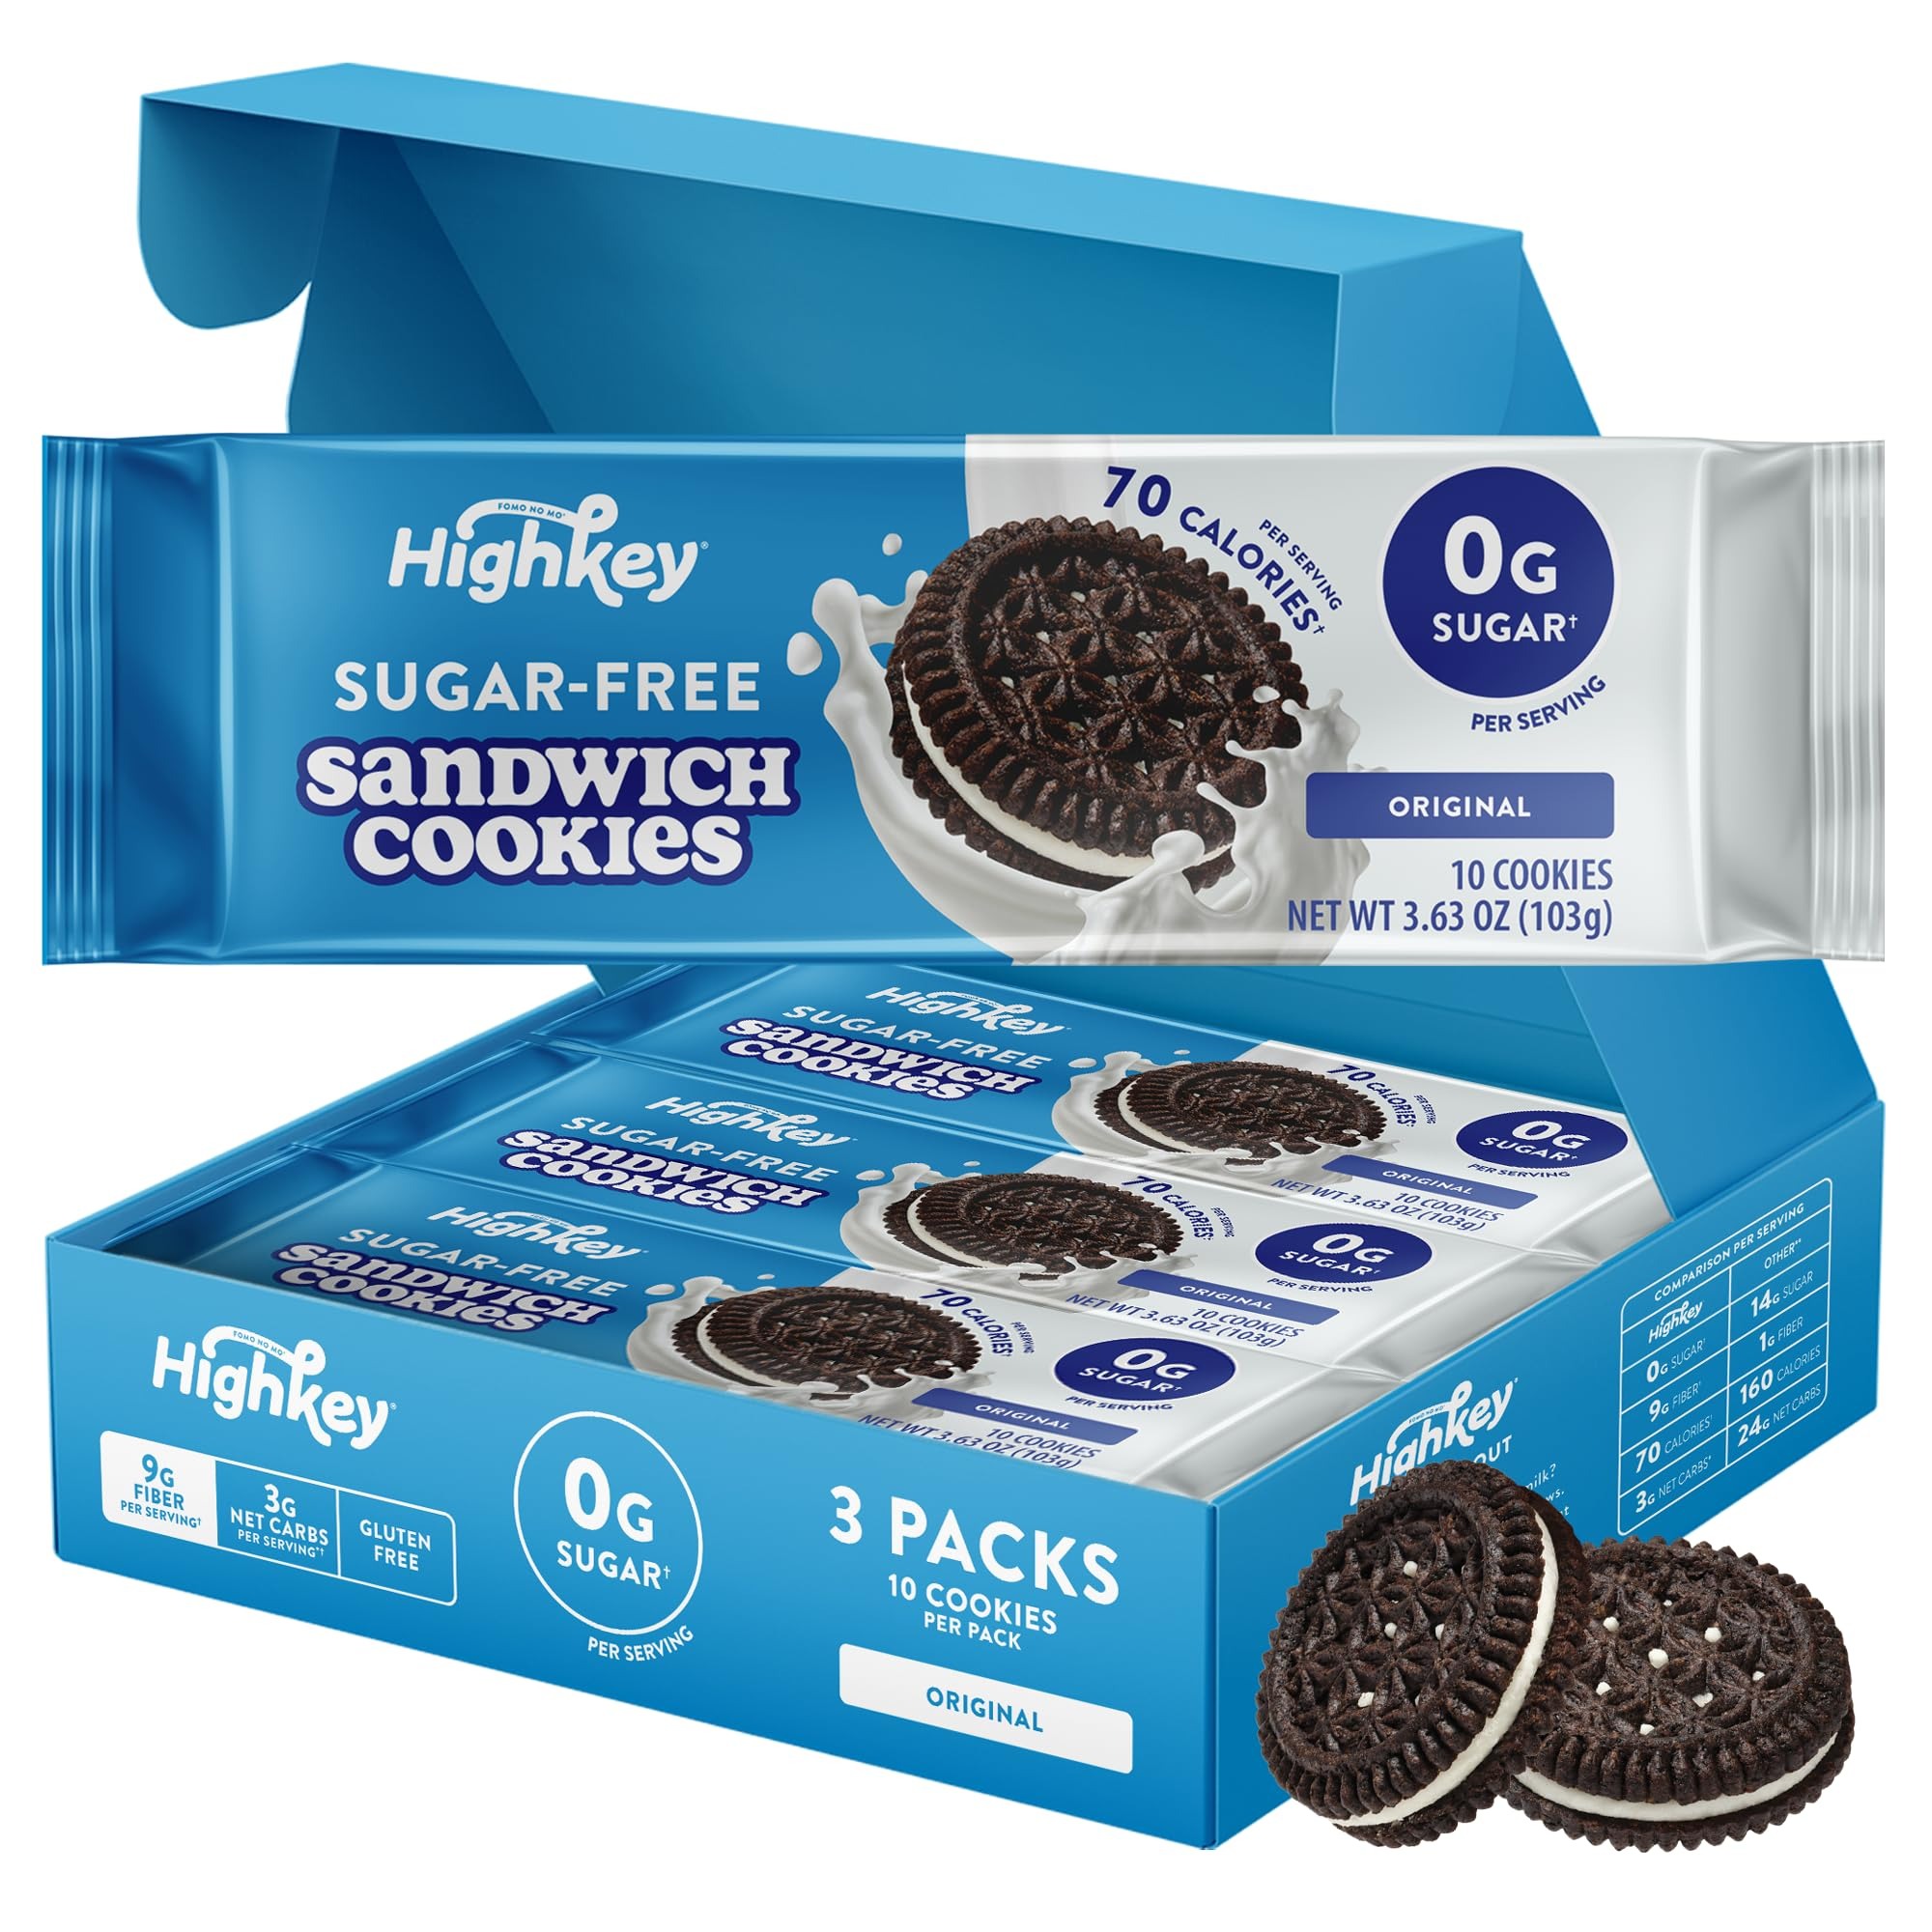
Item Name: HighKey Sugar Free Sandwich Cookies - Low Calorie, Keto-Friendly Snack With Zero Sugar and Gluten Free - 30 Count
Bullet Point 1: Sugar Free Cookies and No Sugar Snacks - Our keto chocolate sandwich cookies have zero sugar, no sugar added and low sugar snacks. This sugar free chocolate cookie pack contains 30 sugar free sandwich cookies and tasty gluten free sugar free cookies.
Bullet Point 2: Low Carb Snacks and Keto Friendly Snacks - With a leading 3g of net carbs, our Sandwich Cookies are perfect keto snacks, keto food, keto dessert and keto cookies. These low carb cookies have 0g sugar and are low carb candy low carb chocolate snacks.
Bullet Point 3: Gluten Free Cookies and Low Calorie Snacks - Our healthy cookies are gluten free and only 70 calories per serving, healthy snack cookies. There aren't many products that are gluten free snacks, sugar free, and low calorie that taste this good.
Bullet Point 4: Healthy Snacks for Adults and Kids - These low fat cookies are a healthy alternative for kids and adults to enjoy. Our healthy cookies make great weight loss snacks at 0g trans fat, 0g sugar, 9g fiber, and only 70 calories and made with real cocoa.
Bullet Point 5: This is what you've all been waiting for. A sandwich cookie that really tastes as good as the original without all of the junk! Our Sandwich Cookies are the perfect combination of a light and creamy filling between two crunchy cookies, making them a slam dunk (in your favorite glass of milk!)
Product Description: diаbetic snacks healthy snacks for kids cookie boxes office snacks keto sweets mini cookies keto foods chocolate cookies paleo snacks gourmet cookies butter cookies zero carb snack food carb free snacks no carb snacks zero carb snacks snacks healthy low carb food keto products keto snack box bariatric food keto cookie healthy snack box unsweetened chocolate keto chocolate bars high fiber snacks cookie snack packs fiber cookies mini snacks cookie snacks chocolate sugar free kids healthy snacks diabetic cookies keto chocolate snacks best keto snacks heart healthy snacks low carb snacks gluten free oreo keto snacks zero carb keto desserts keto box keto fiber keto brownie keto friendly foods keto groceries low carb foods snack foods no carb paleo cookies gluten free cookie food snacks keto snacks box ketogenic snacks nui cookie snacks mini no carb food paleo snack ketogenic snack low carb sweets chocolate snack fiber cookie ketogenic products ketosis products keto deserts chewy cookie lchf snacks weightloss snack low-carb snacks chocolate cookie crumbs carb free keto sweet healthy chocolate snacks chewy cookies snacks cookies high key snacks keto friendly sweets sugar free desserts chocolate keto low sugar cookies sugar free food keto sweet keto products low carb healthy snacks low sugar low carb sugar free snacks low sugar low carb snacks sugar free low carb snacks healthy sugar free snacks low carb paleo snacks low carb snacks chocolate no carb no sugar no carb snack food no sugar low carb snacks healthy snacks low carb healthy snacks low carb low sugar healthy snacks no carb zero carb snacks keto zero carb snacks sugar free keto zero carb snacks low carb snack foods zero carb food products biscuit cookies with chocolate no sugar no carbs low carb foods low calorie low carb snacks low calorie chocolate snacks keto oreo cookie creams cookie cremes sandwich cremes sugar free oreo
Value: 12.81
Unit: Ounce

Price: 36.08